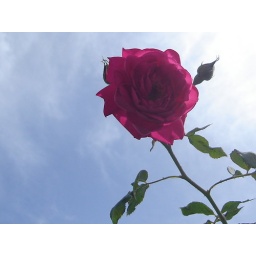
The clear afternoon sky in Latifabad, Hyderabad and a fresh rose of my garden.